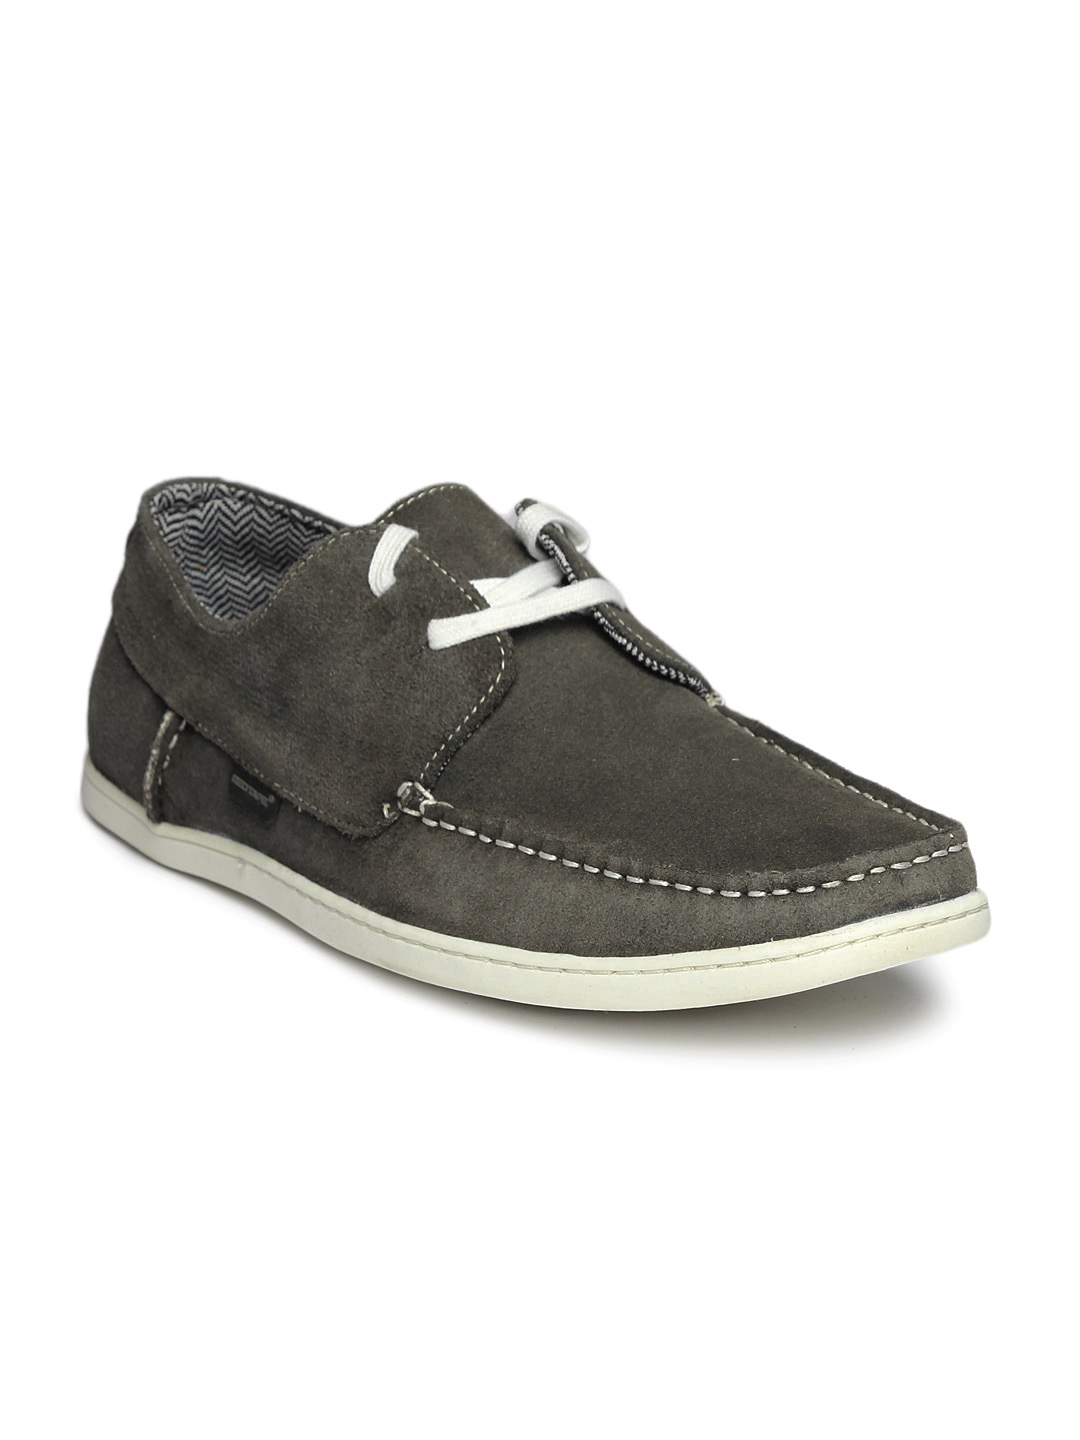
Red Tape Men Grey Shoes
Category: Footwear / Shoes / Casual Shoes
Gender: Men
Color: Grey
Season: Winter 2018
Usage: Casual